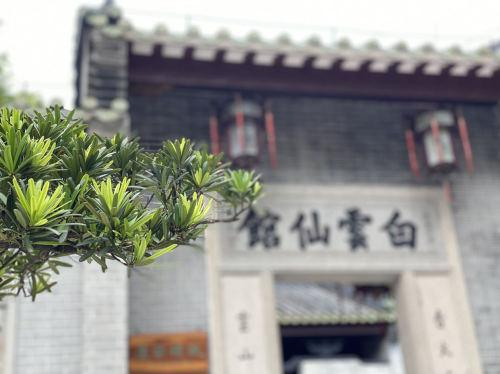
地标名称：白云仙馆
所在城市：广州市·越秀区